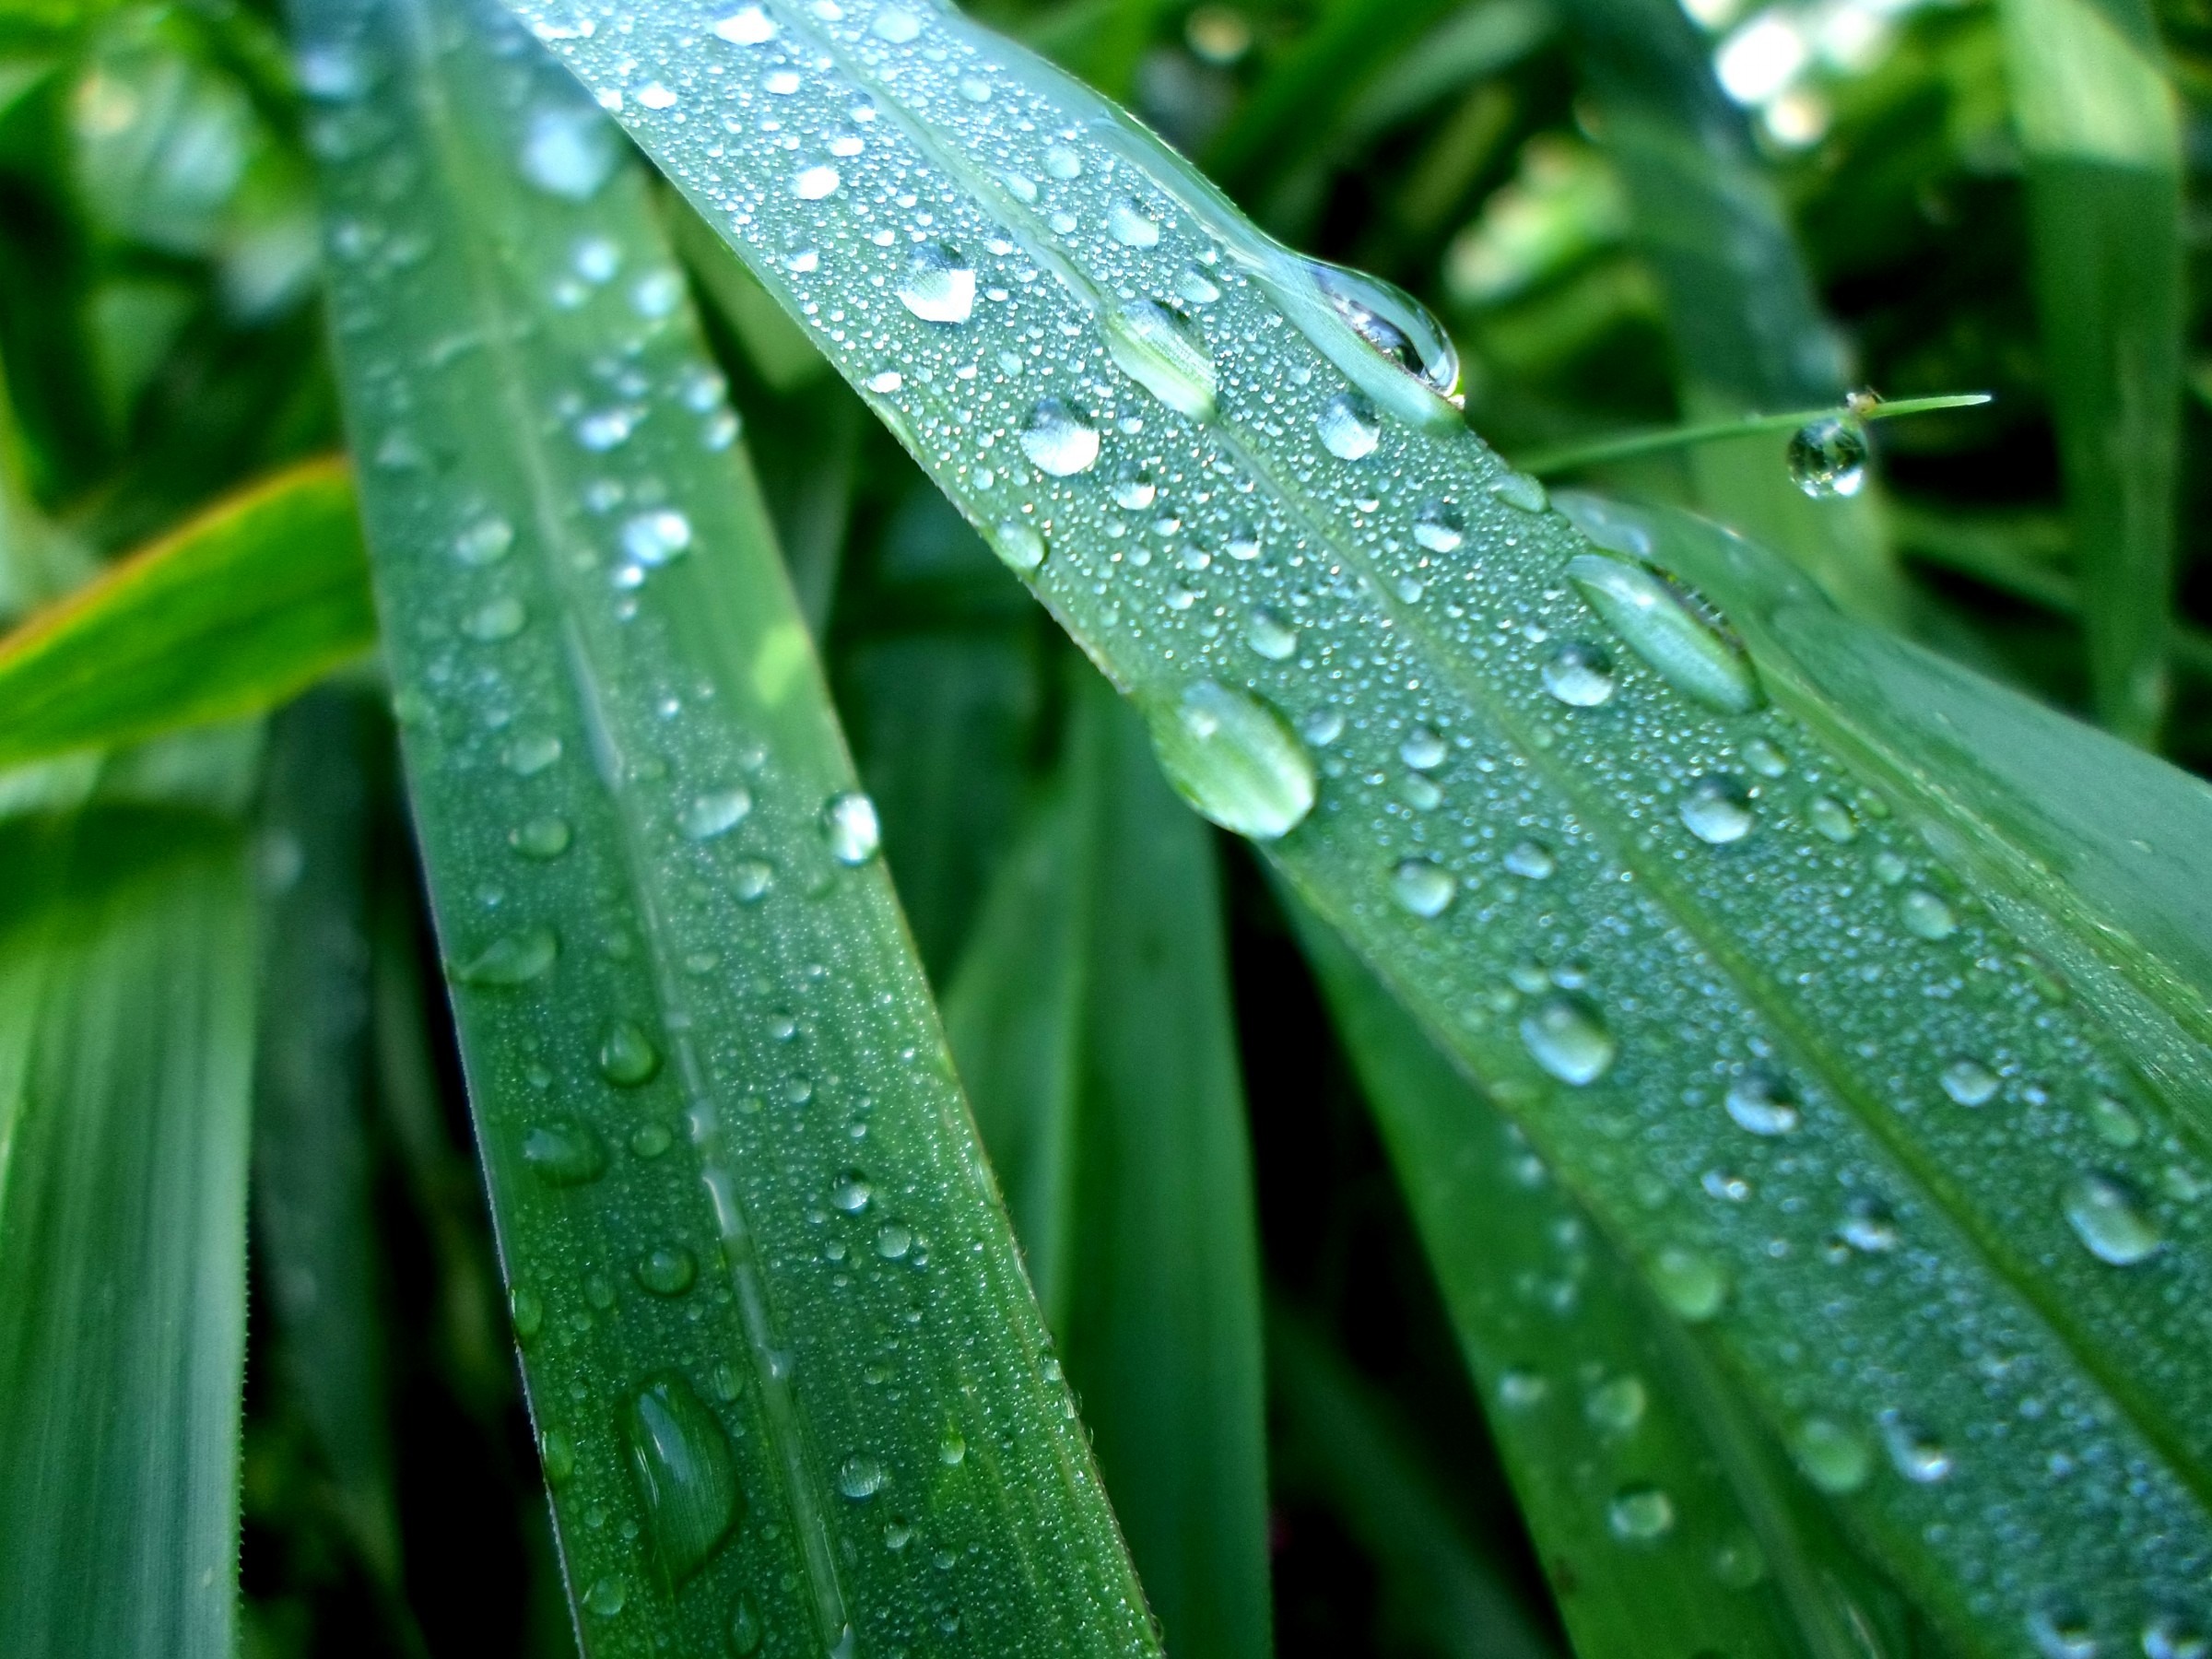
water, nature, forest, grass, drop, dew, plant, lawn, sunlight, leaf, flower, wet, wild, foliage, green, macro, fresh, botany, flora, plants, greenery, dense, close up, leaves, leafy, rainy, drops, gardens, thick, moisture, macro photography, greens, annual plant, plant stem